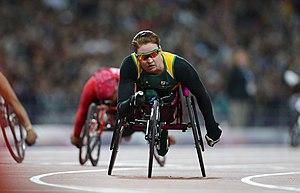
"Angela ""Angie"" Ballard est une athlète handisport australienne qui participe aux épreuves de sprint en fauteuil roulant T53. Elle est devenue paraplégique à l'âge de 7 ans suite à un accident de voiture.